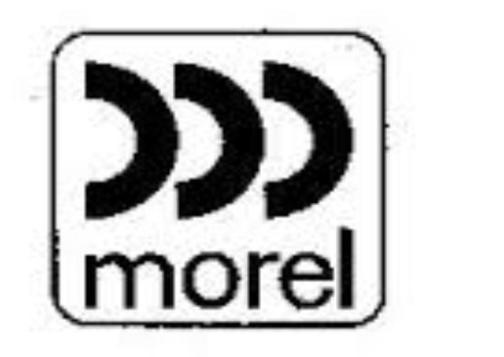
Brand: morel
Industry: Leisure